Nagoya City Museum

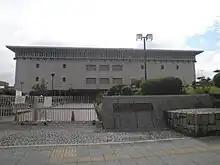
Nagoya City Museum

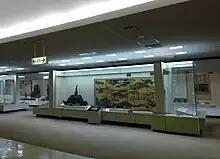
Interior into one of the exhibits

The is a museum of the city of Nagoya in Aichi Prefecture, Japan.